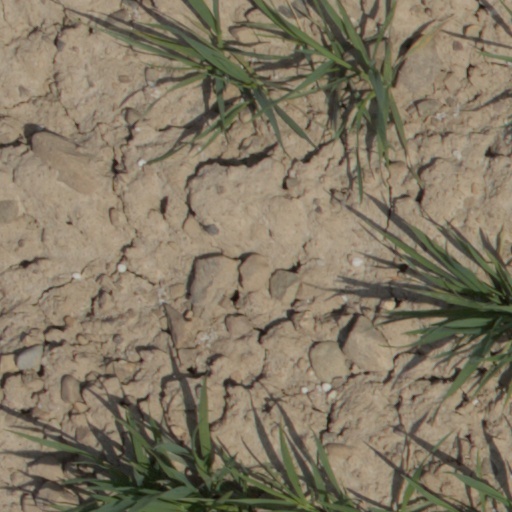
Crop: wheat